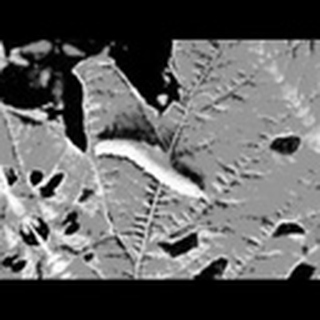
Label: cotton_army_worm